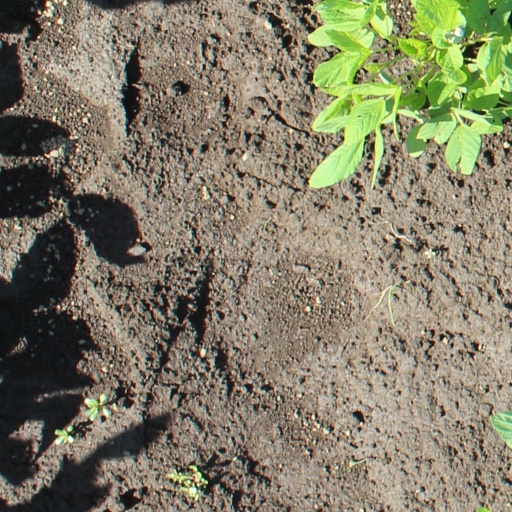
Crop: soybean